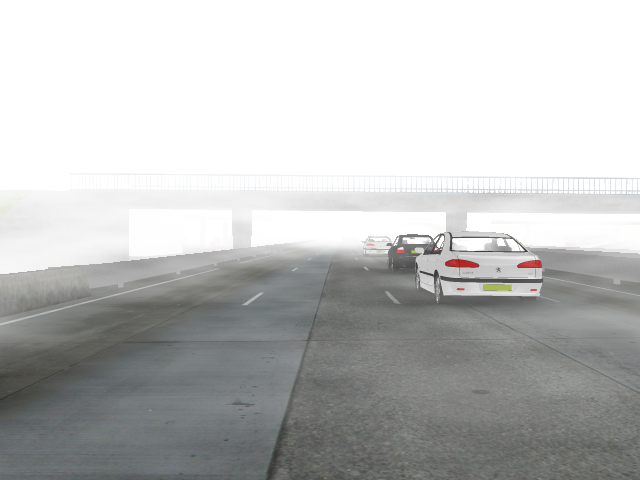
Weather: foggy or hazy